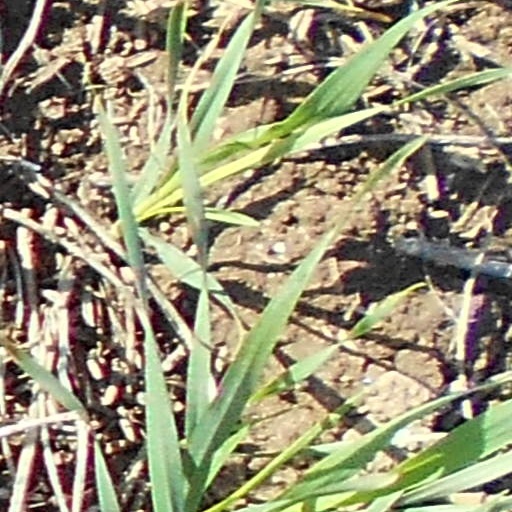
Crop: wheat